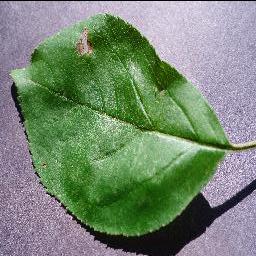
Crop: apple
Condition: black_rot